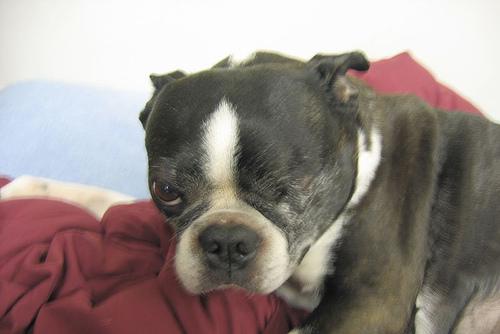
Breed: Bulldog